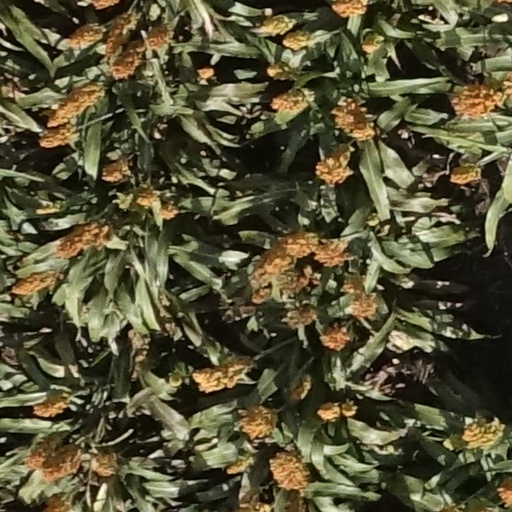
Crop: sorghum